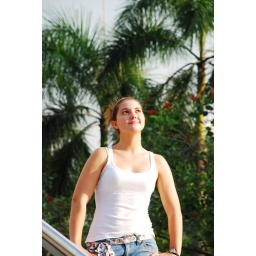
Candid shot of a cute girl posing in front of the Petronas Twin Towers.